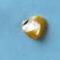
Maize quality: Bad